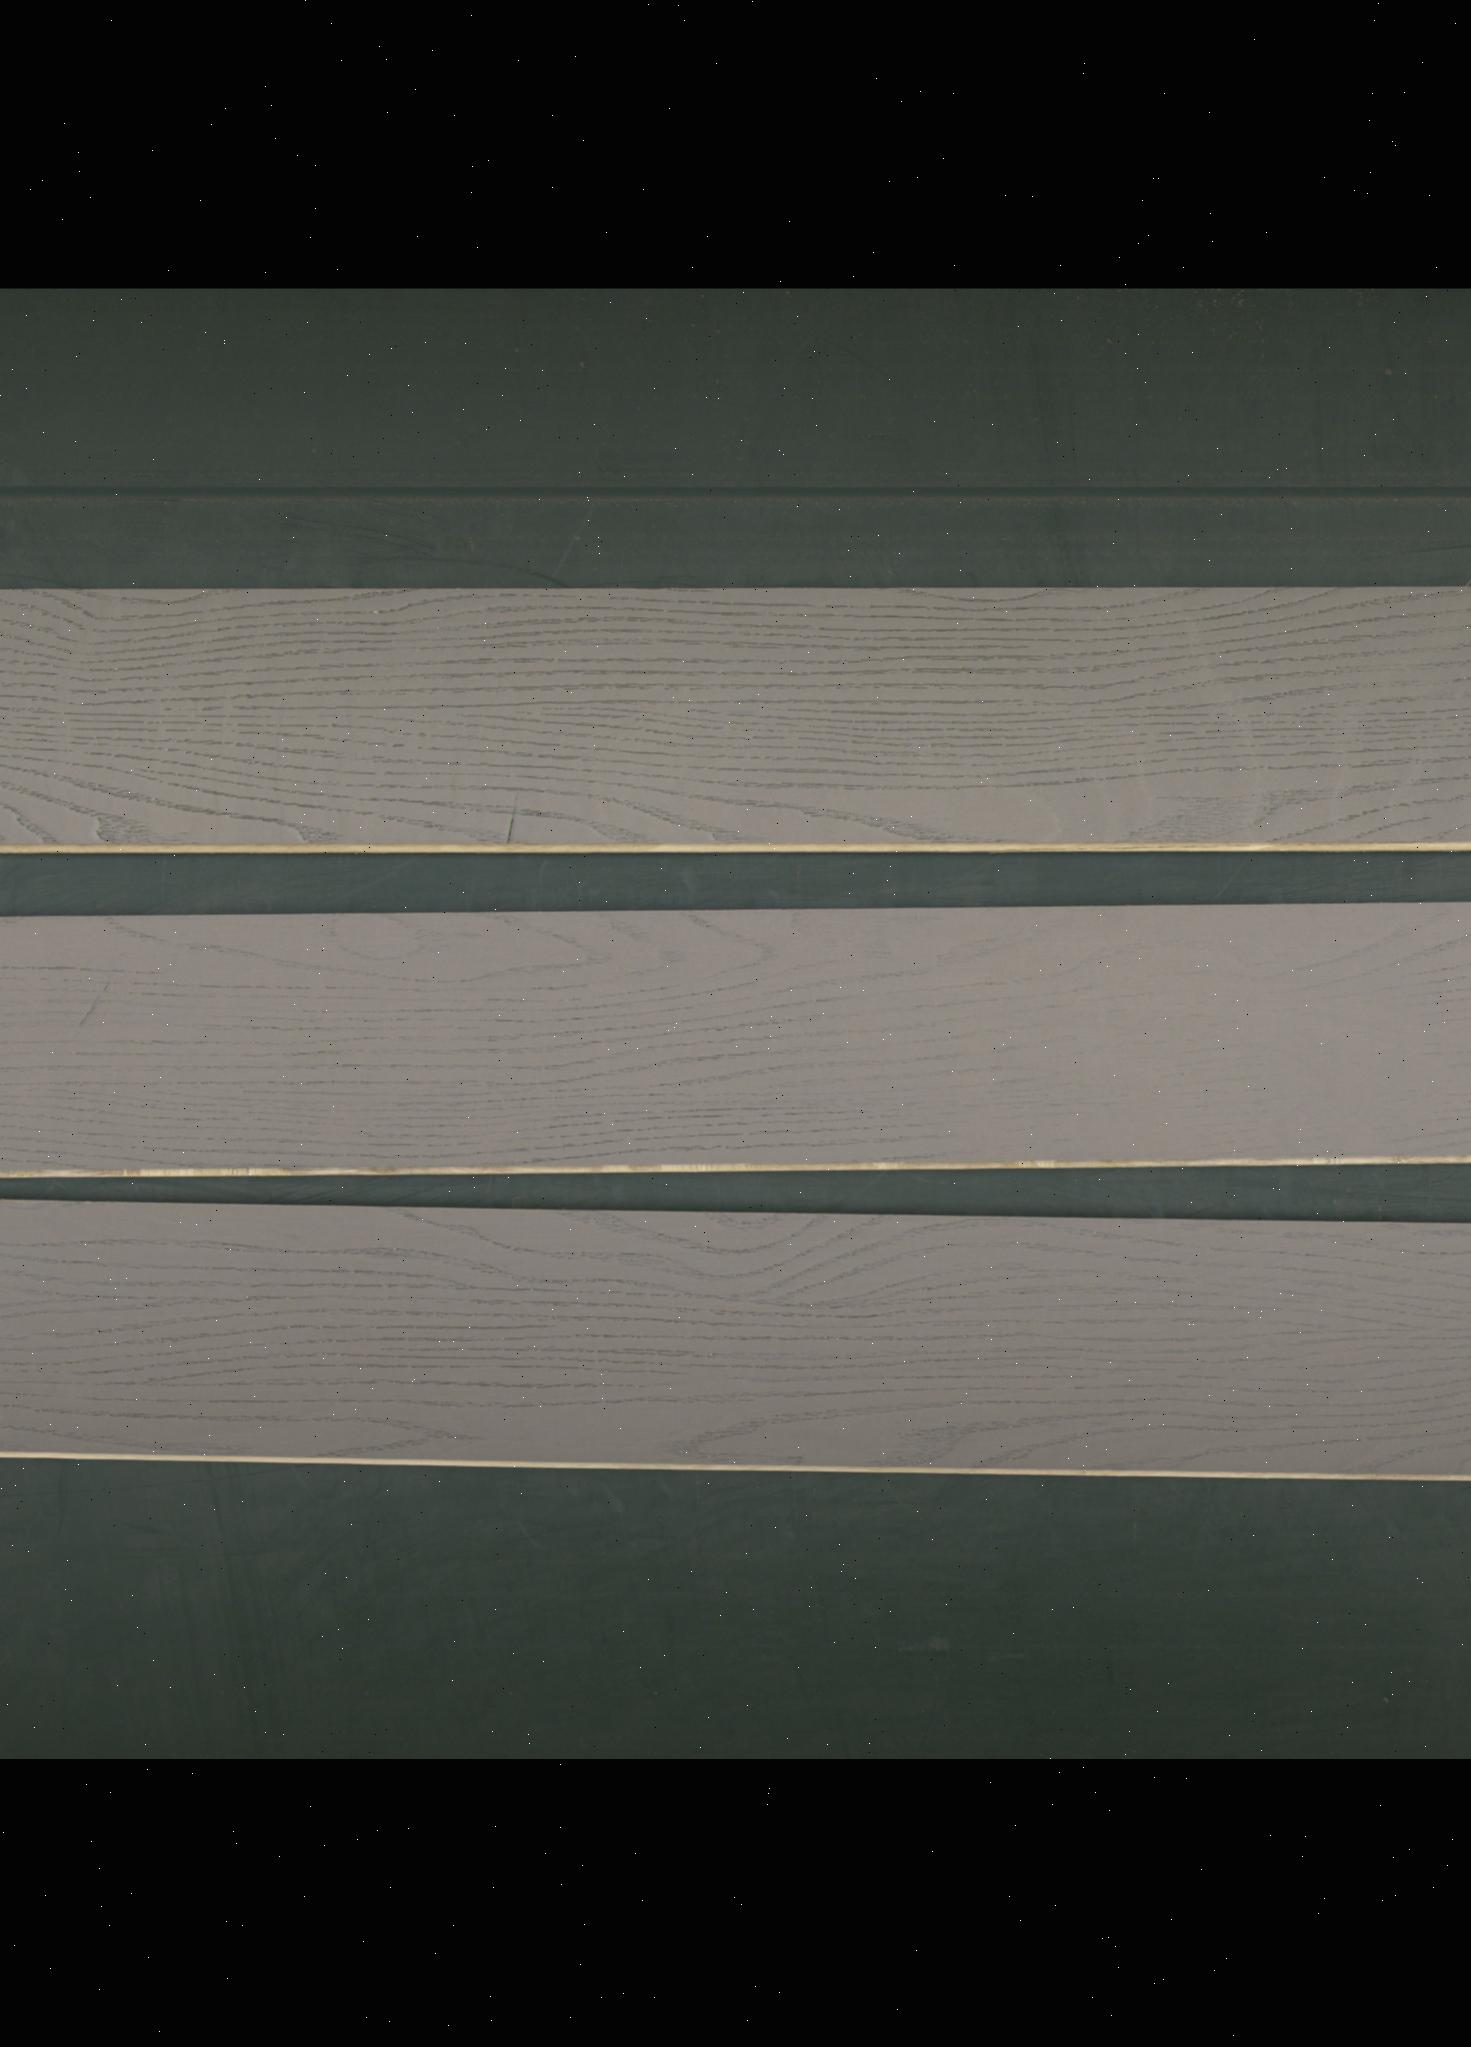
Label: mixers